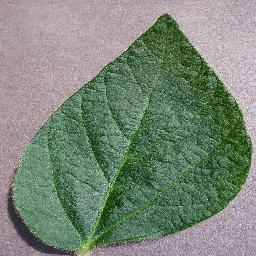
Label: Soybean___healthy